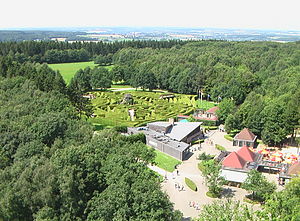
Vaals / Kernerne
Grænser
Vaals er en kommune og en by, beliggende i den sydlige provins Limburg i Nederlandene. Kommunens areal er på 23,90 km², og indbyggertallet er på 9.599 pr. 1. april 2016. Kommunen grænser op til Aachen, Gulpen-Wittem og Kelmis.